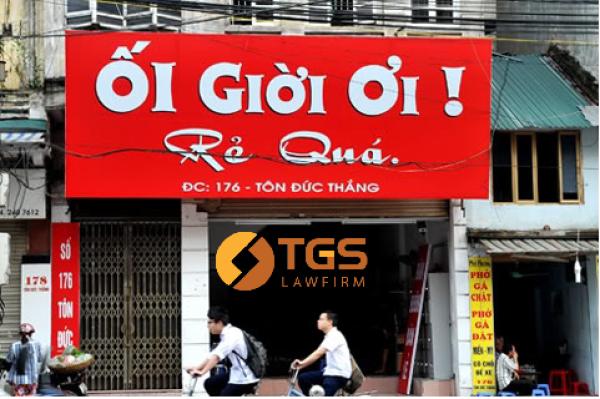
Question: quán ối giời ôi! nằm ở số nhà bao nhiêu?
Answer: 176